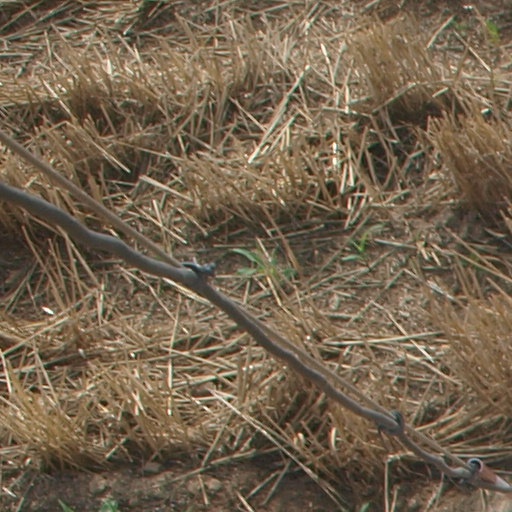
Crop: maize; corn